Cinta Pertama (2006 film)

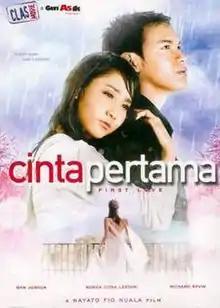

Cinta Pertama (First Love) is a 2006 Indonesian drama film. Directed by Nayato Fio Nuala, it starred Bunga Citra Lestari, Ben Joshua, and Richard Kevin. The soundtrack album, "Cinta Pertama", was well received.